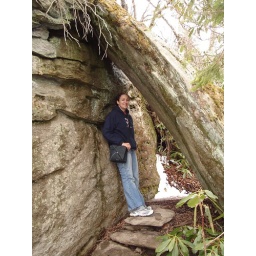
yeah, we had to duck under that dripping rock